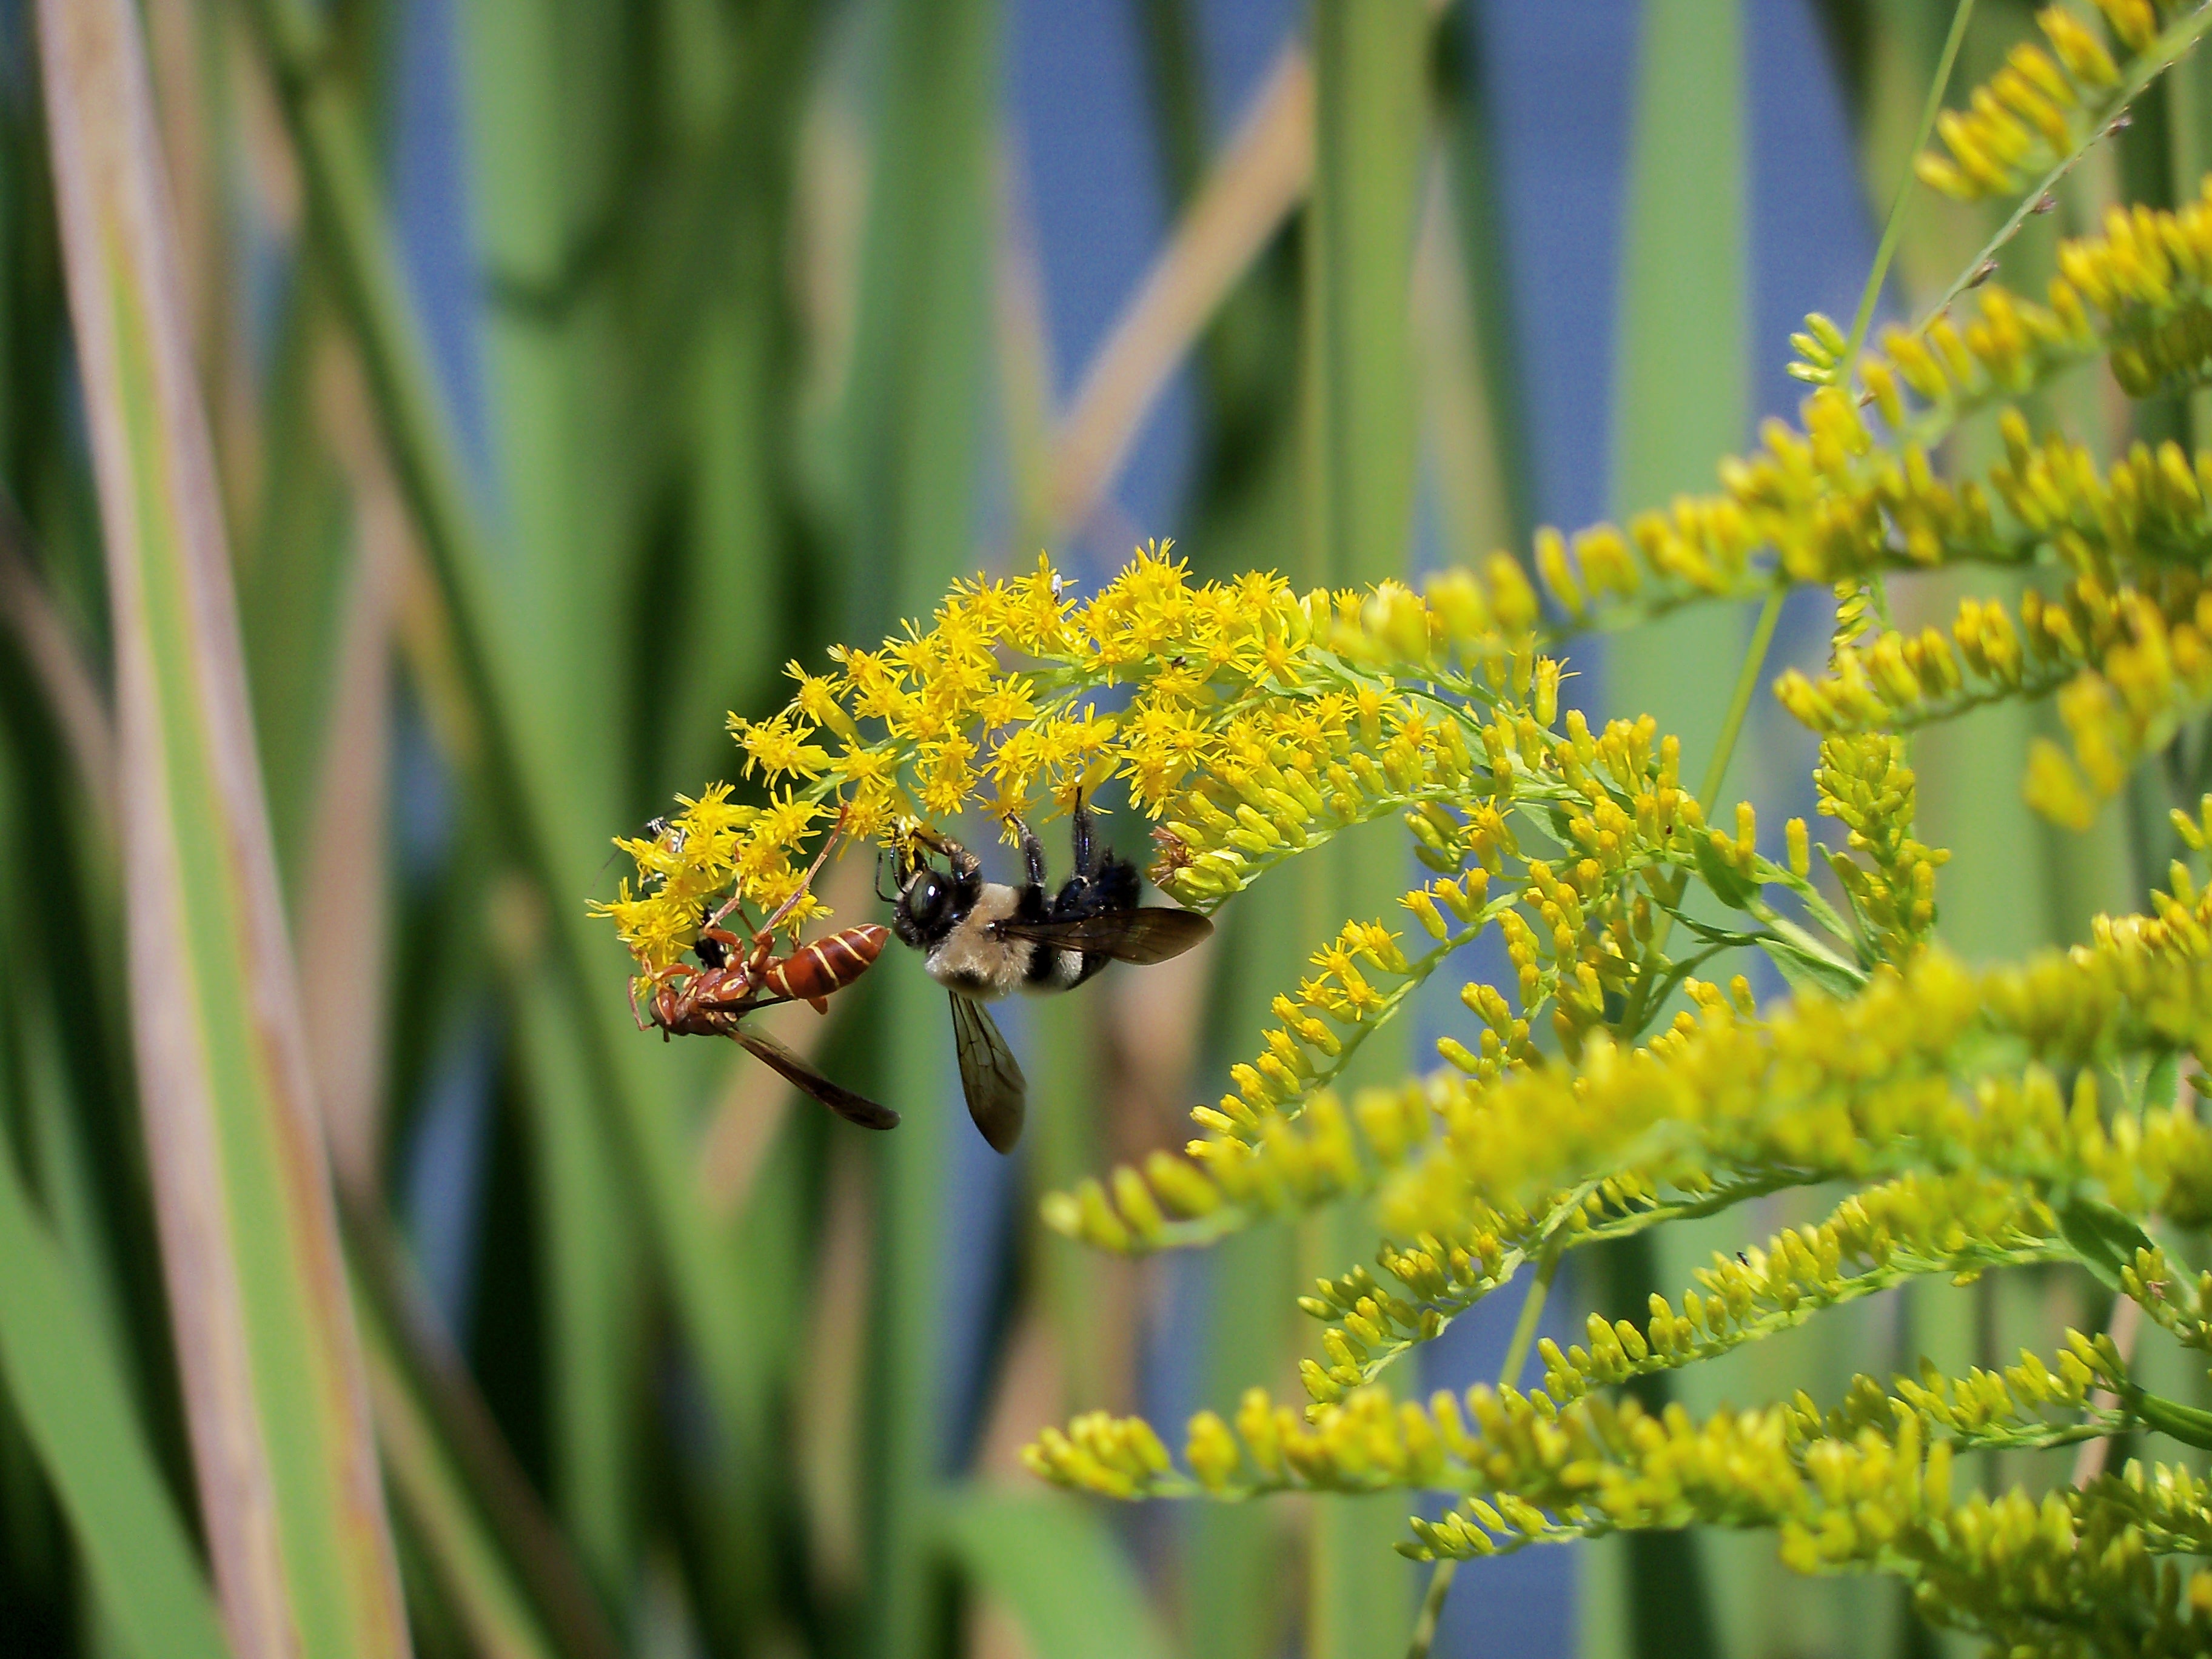
nature, outdoor, blossom, wing, plant, meadow, prairie, flower, wildlife, wild, pollen, insect, small, bug, botany, yellow, flora, fauna, invertebrate, life, wildflower, entomology, shrub, bee, insects, delicate, fragile, nectar, thorax, antennae, flowering plant, yellow jacket, grass family, land plant